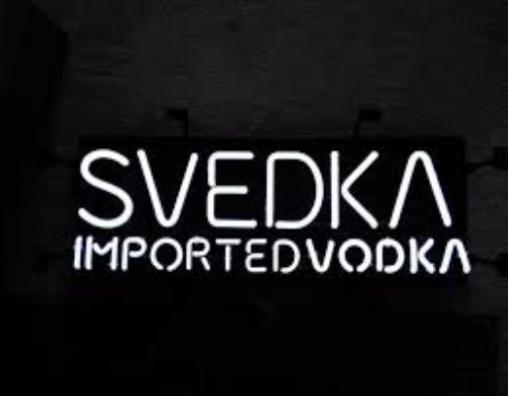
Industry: Food